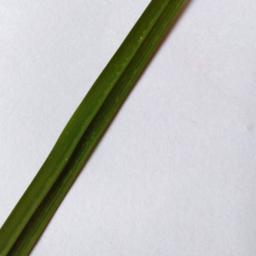
Label: Rice___Healthy